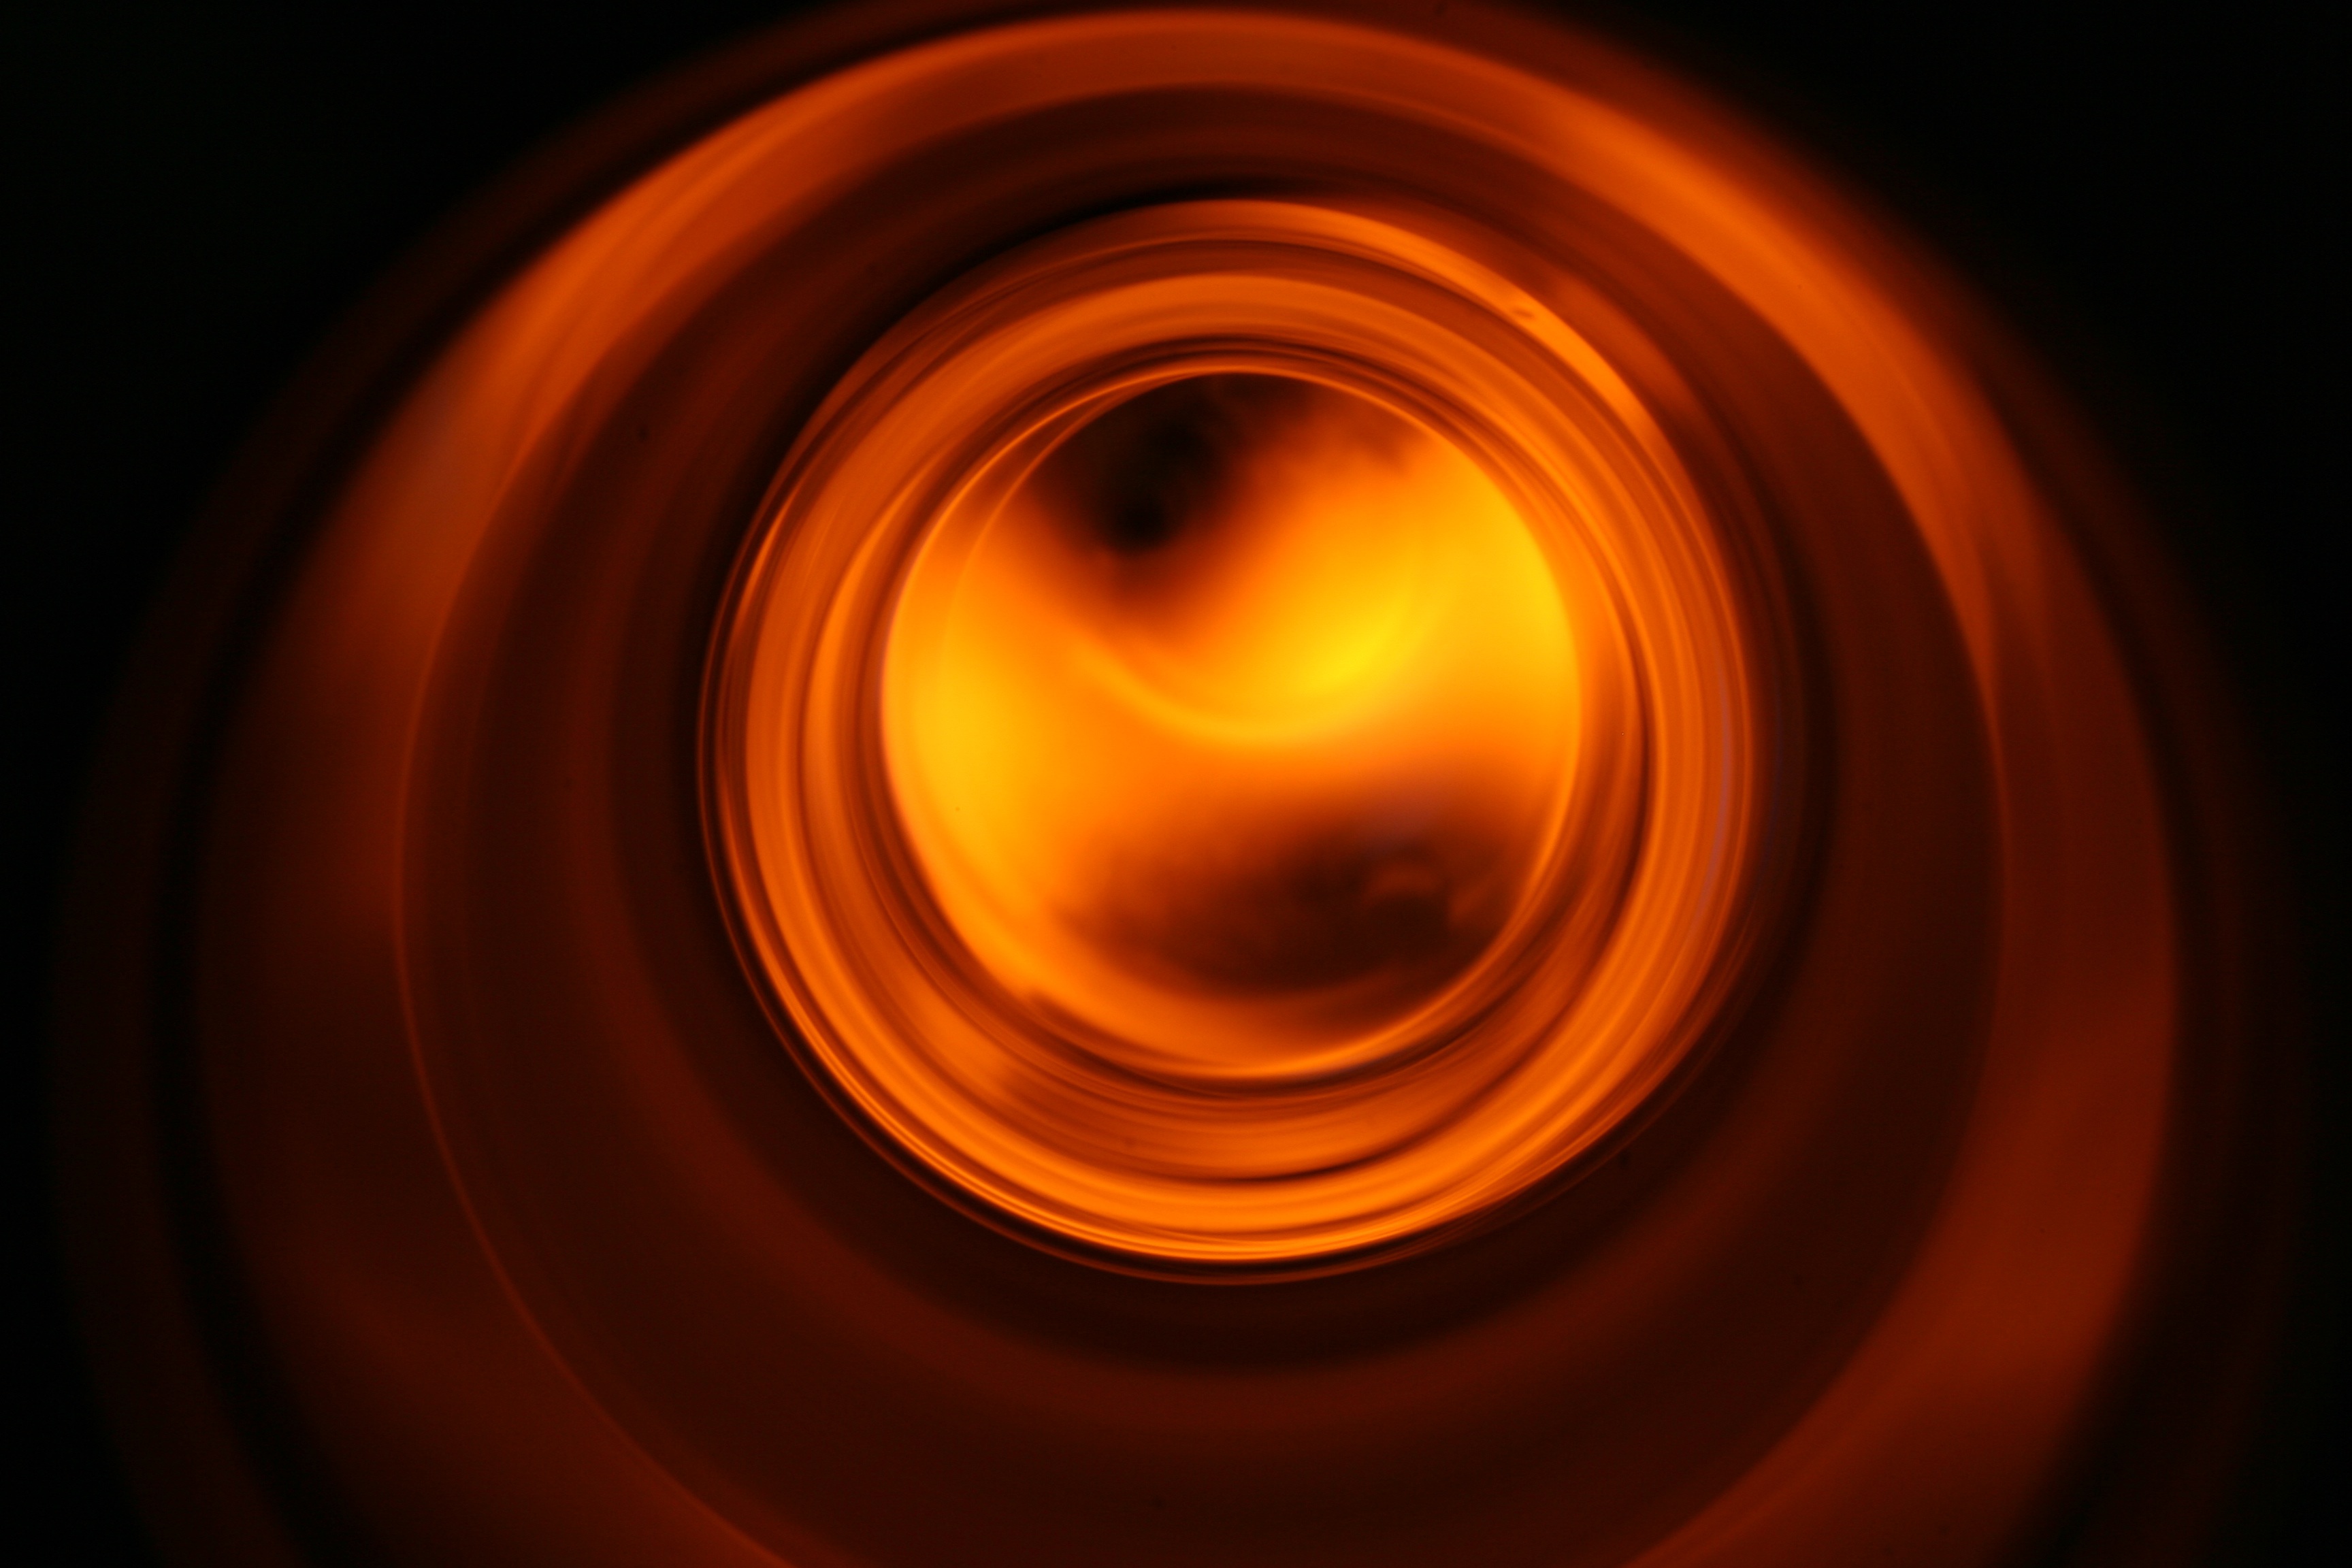
work, light, glowing, glass, red, color, flame, fire, darkness, lighting, circle, art, hot, shape, form, macro photography, vortex, berabeiten, computer wallpaper, fractal art